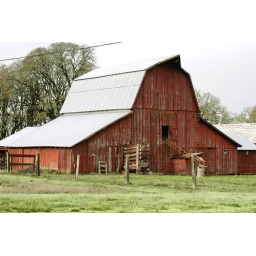
A colorful red weathered barn near Sheridan,Or. ..It looks like it has a new roof.